Oranienbaum, Russia

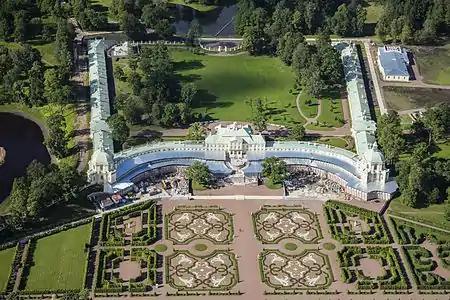
Aerial view of the Grand Menshikov Palace

Oranienbaum is a Russian royal residence, located on the Gulf of Finland west of St. Petersburg. The Palace ensemble and the city centre are UNESCO World Heritage Sites.